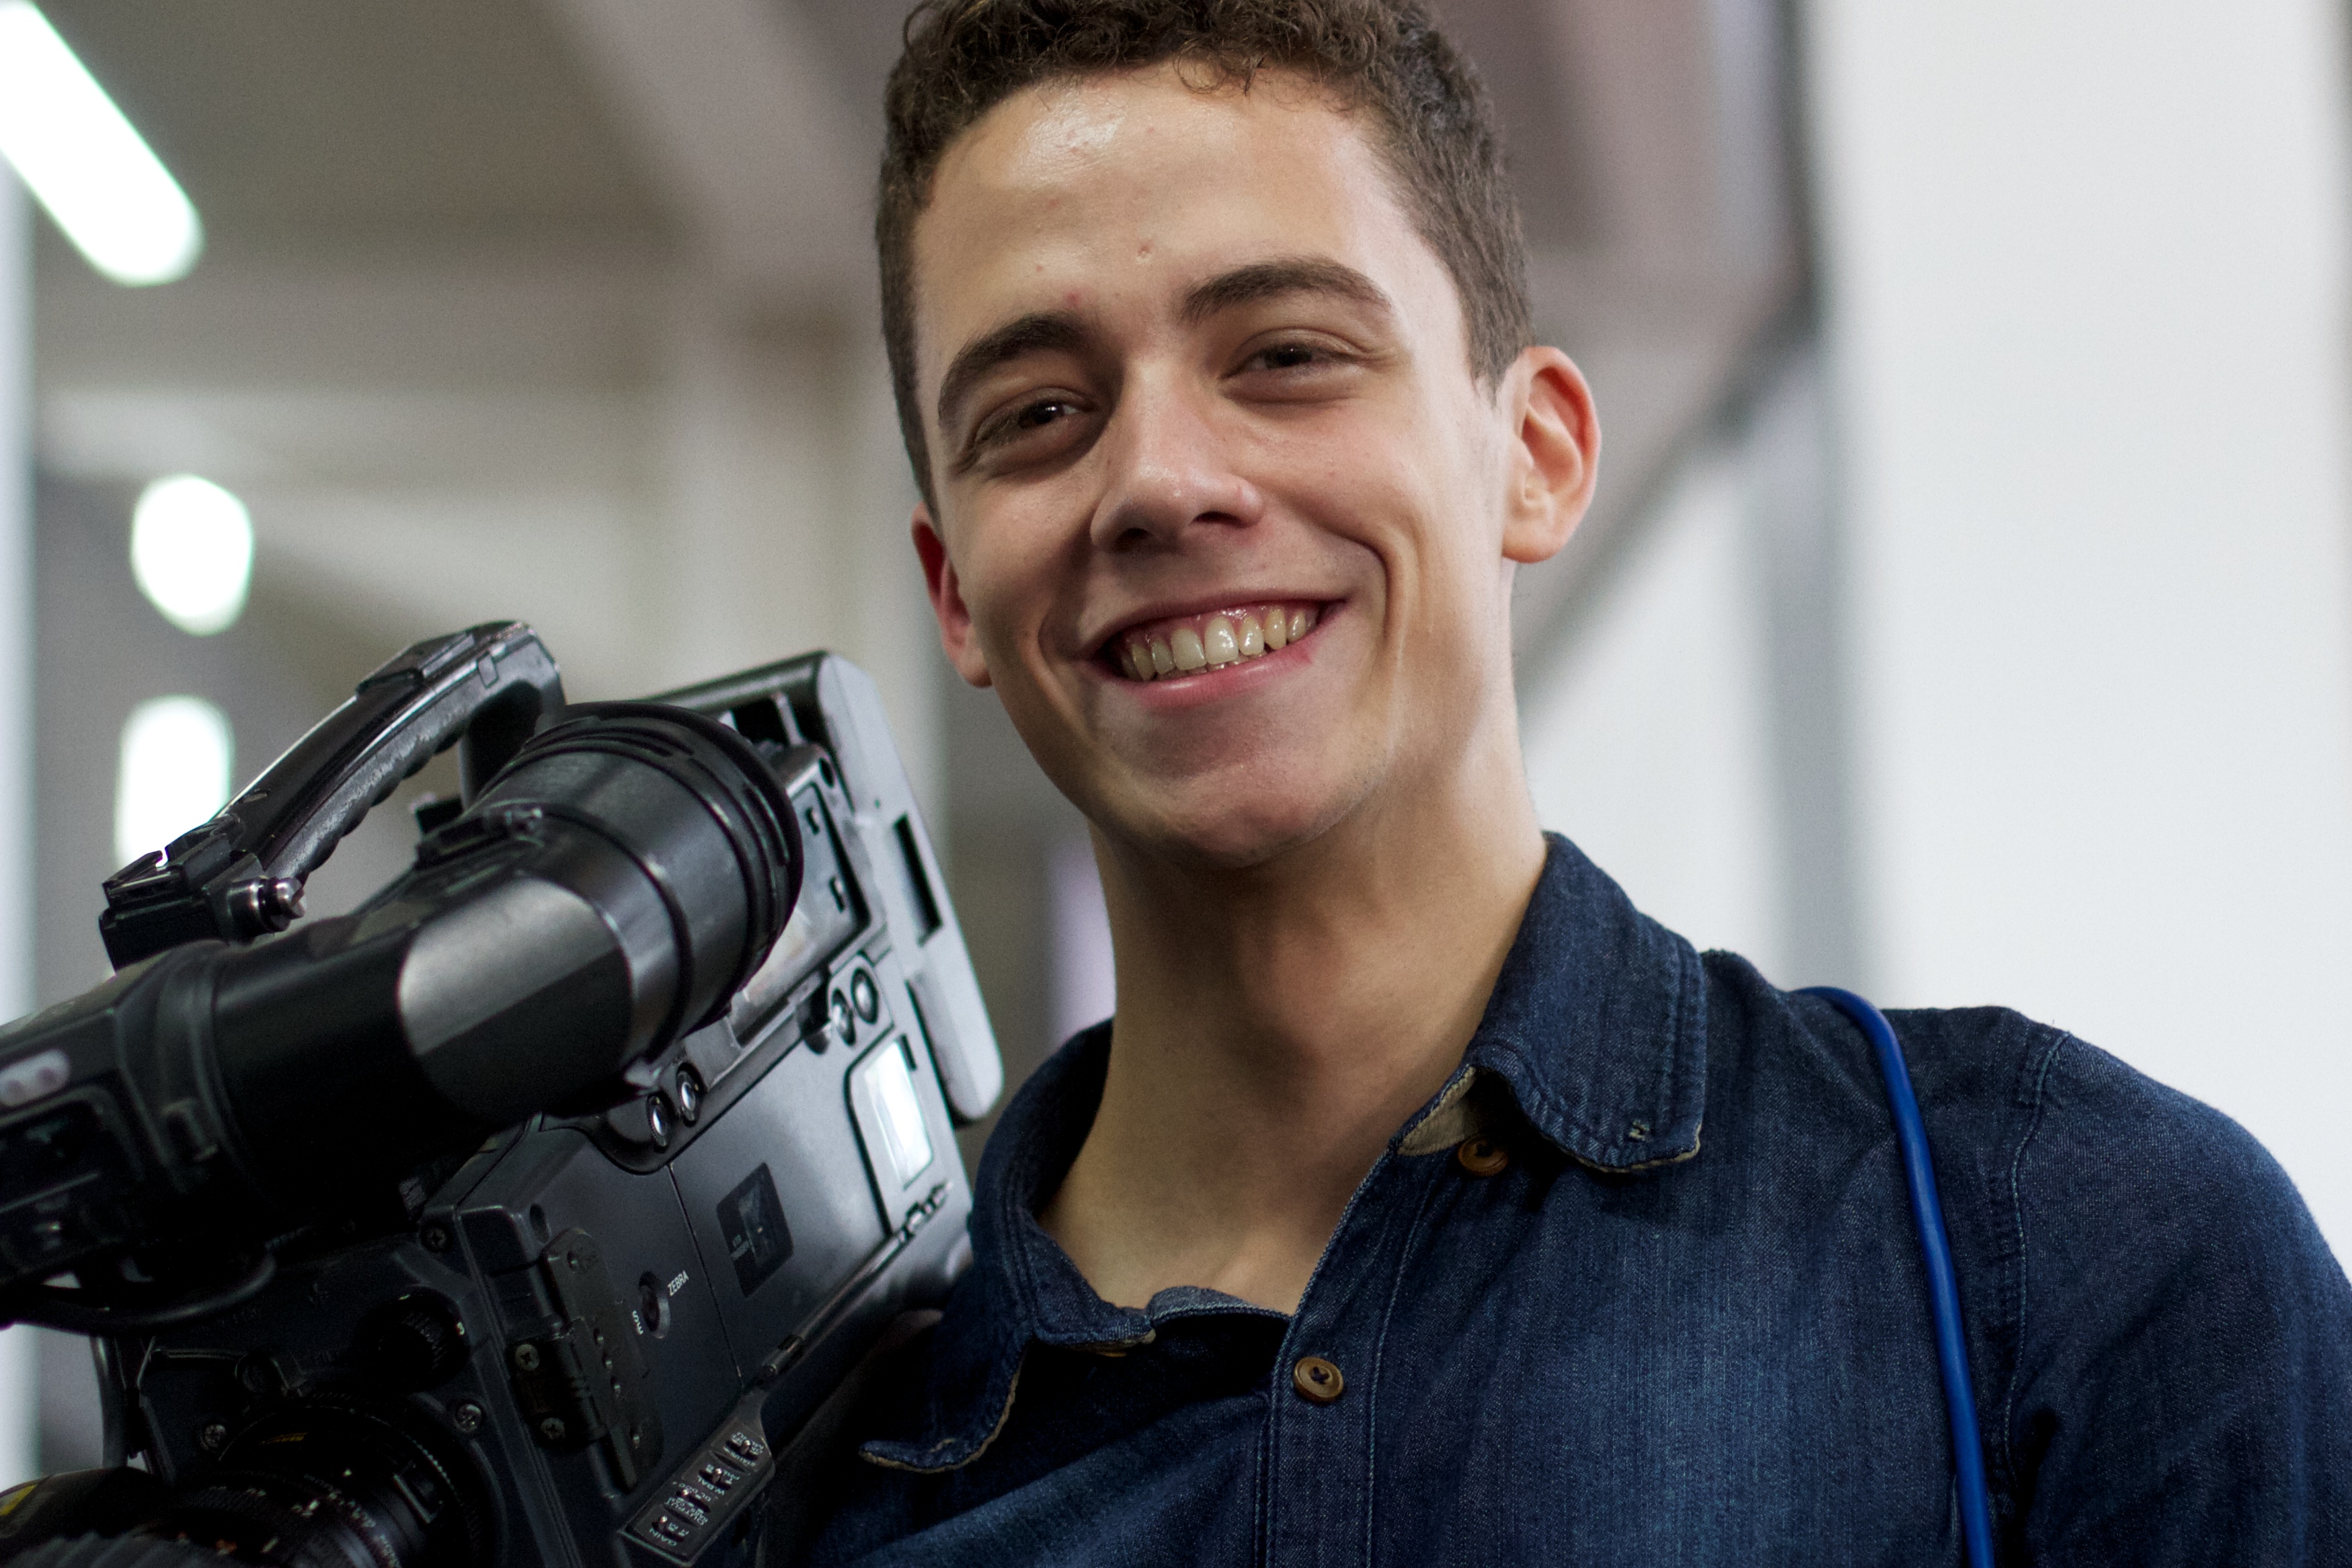
person, photography, portrait, mozfest, cinematographer, camera operator